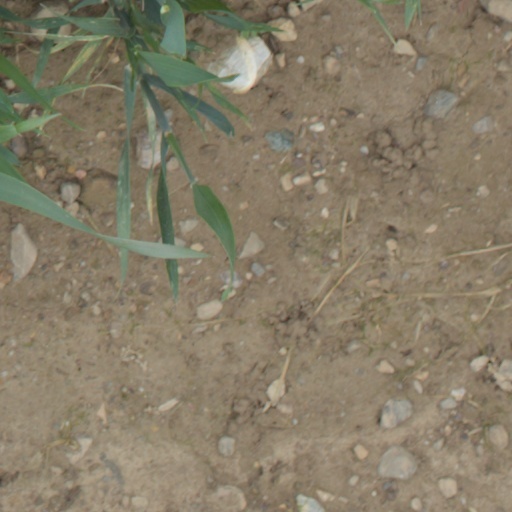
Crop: wheat